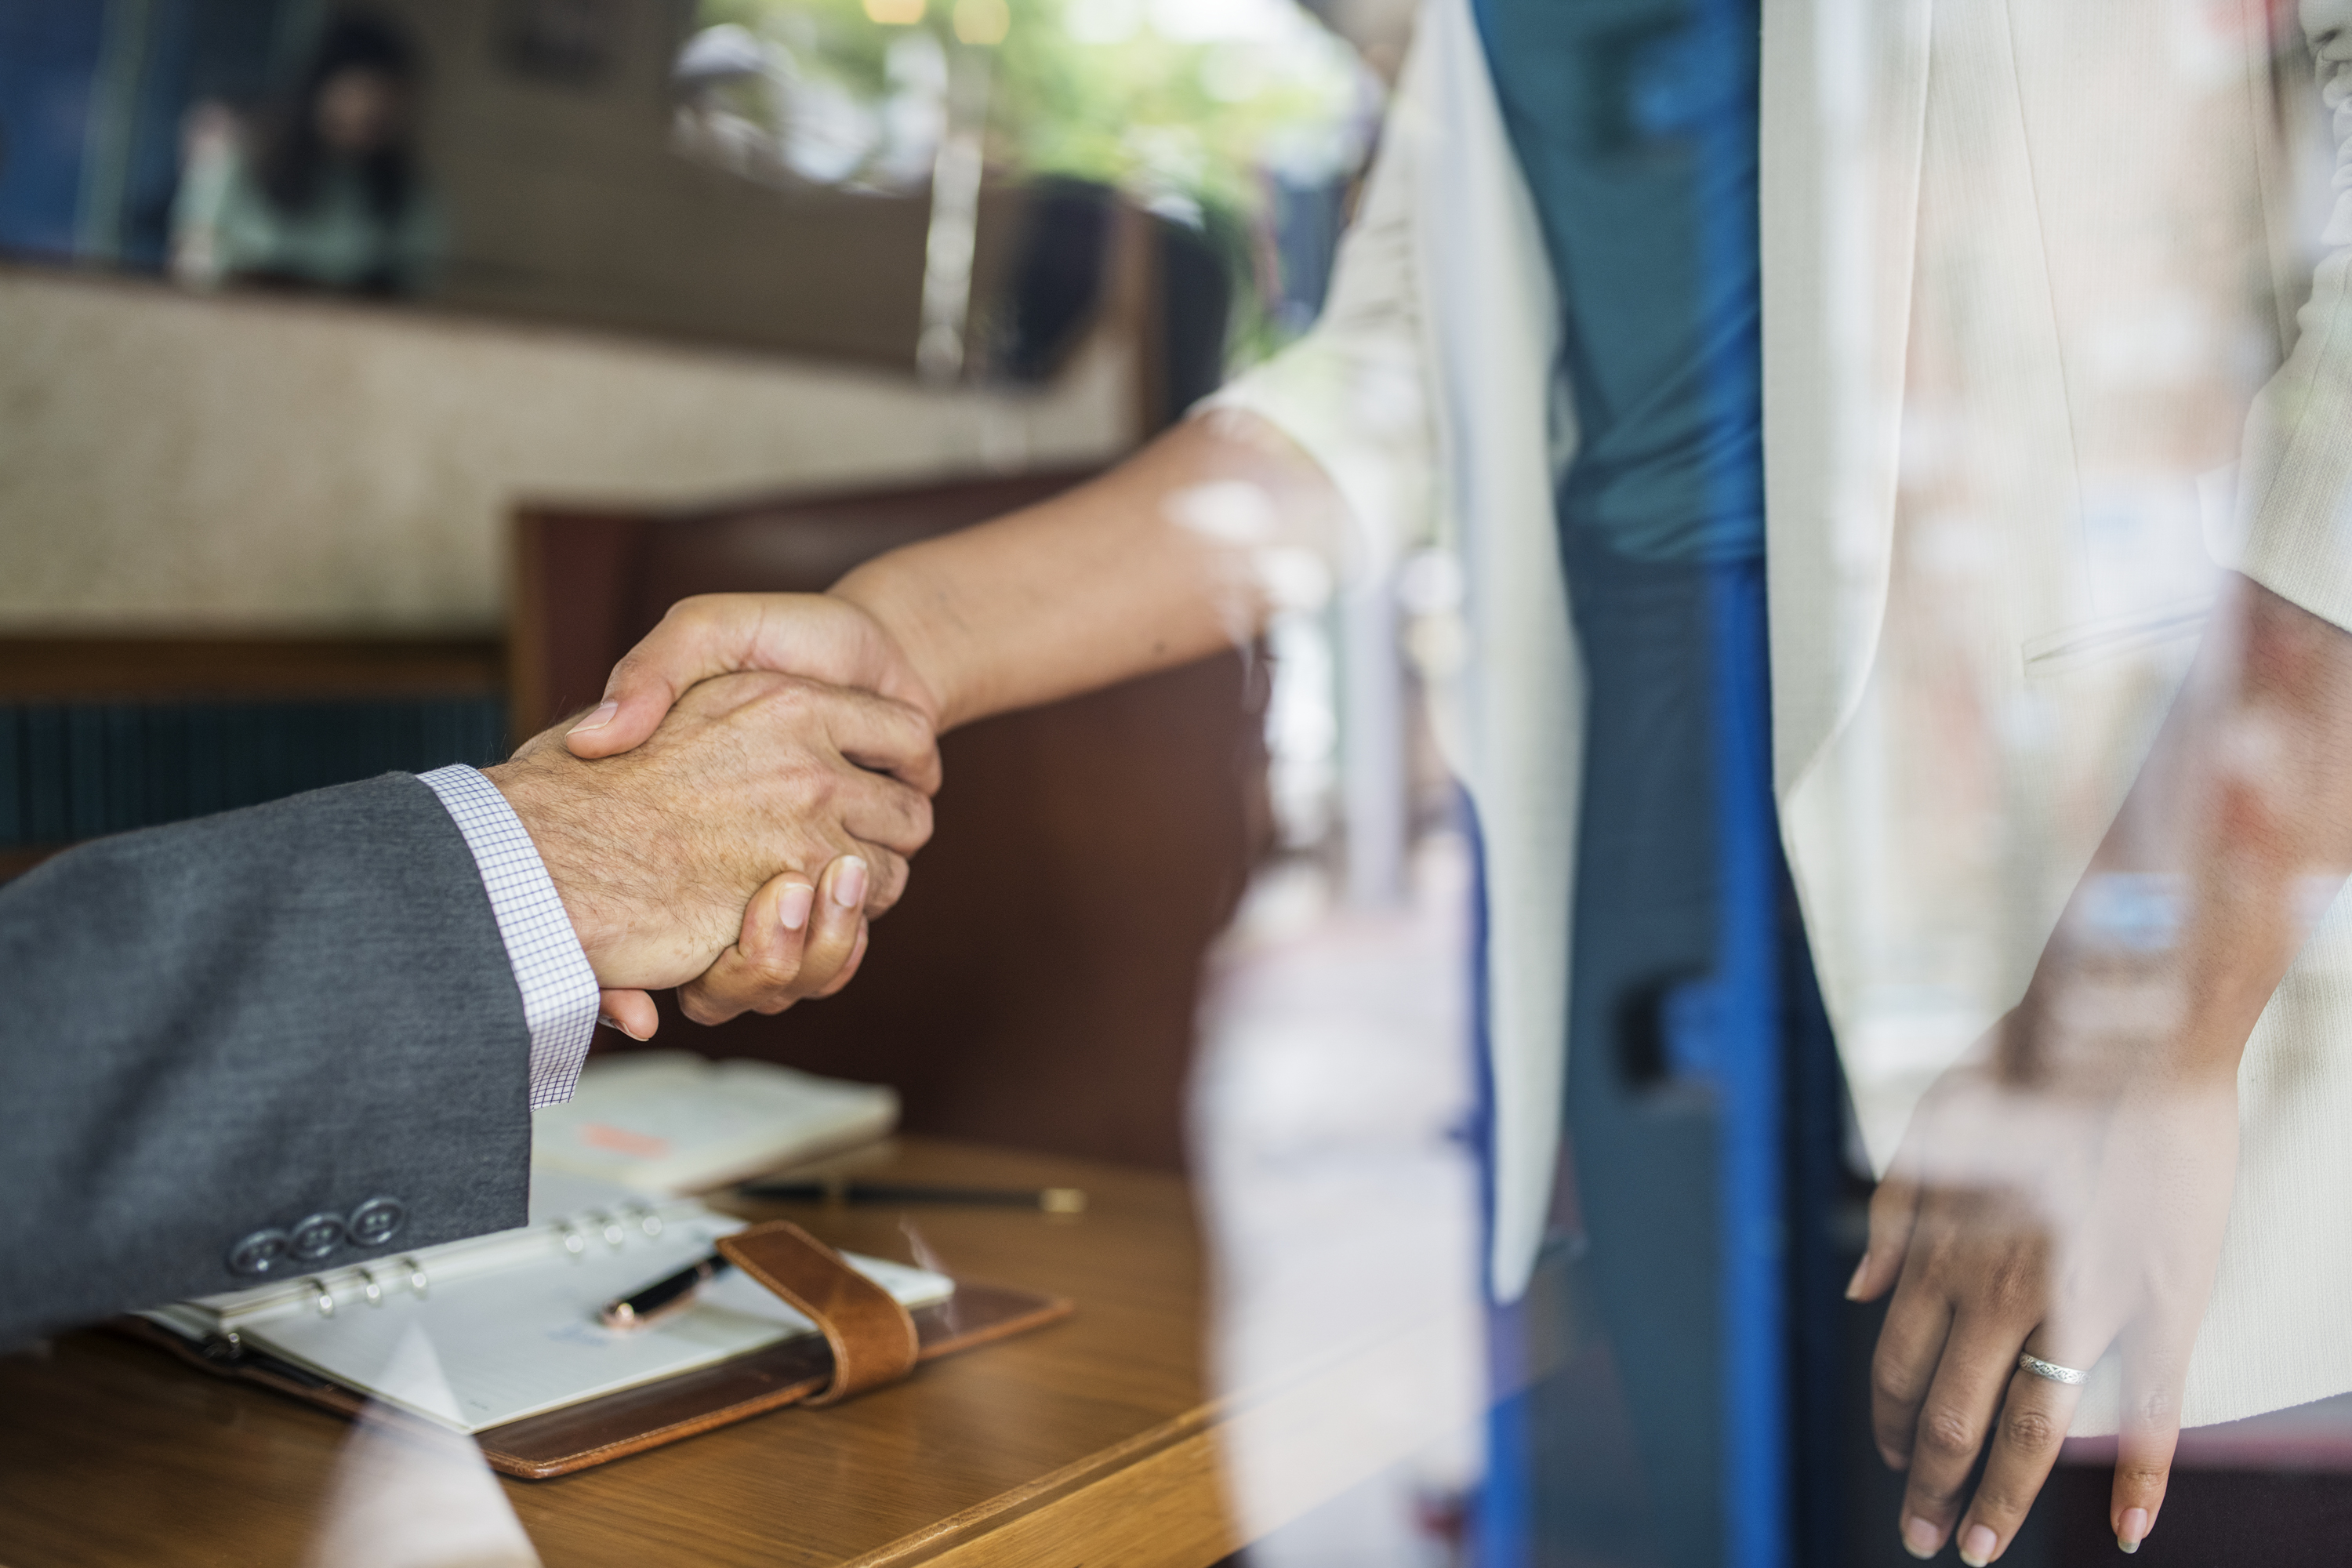
african, african american, agenda, agreement, american, black, business, businessman, businesswoman, cafe, coffee shop, congratulating, corporate, corporate business, deal, development, employee, greeting, handshake, man, marketing, mature, meeting, notebook, notes, optimistic, partnership, plan, planning, positive, positivity, research, restaurant, shaking hands, strategy, success, suit, tanned, team, teamwork, technology, white, woman, worker, hand, professional